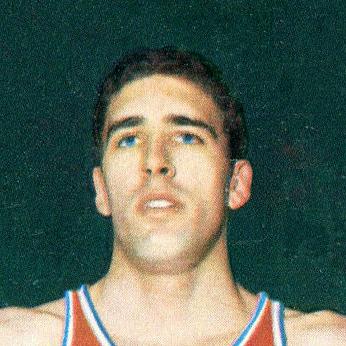
Age: 22